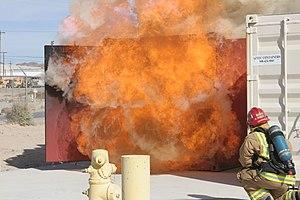
L'explosion de fumées ou contre-explosion est un accident thermique qui peut survenir lors d'un incendie.